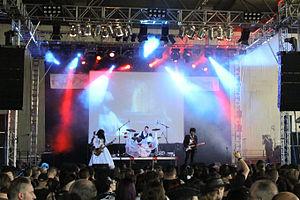
Christian Death est un groupe de death rock américain, originaire de Los Angeles, en Californie. Il est formé en 1979 par le chanteur, poète, écrivain, réalisateur et compositeur Rozz Williams.